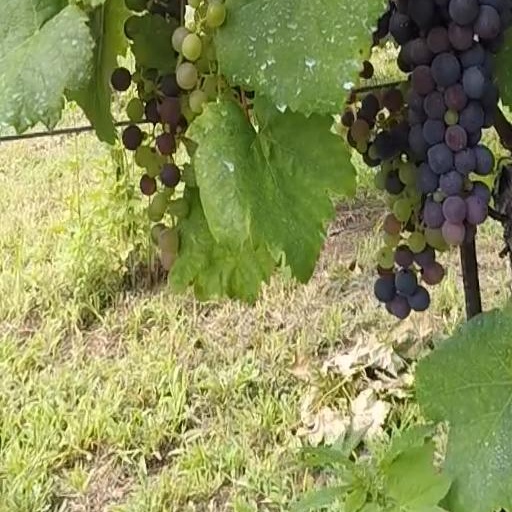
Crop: grape